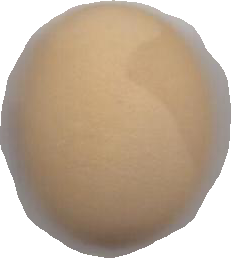
Variety: Anjasmoro